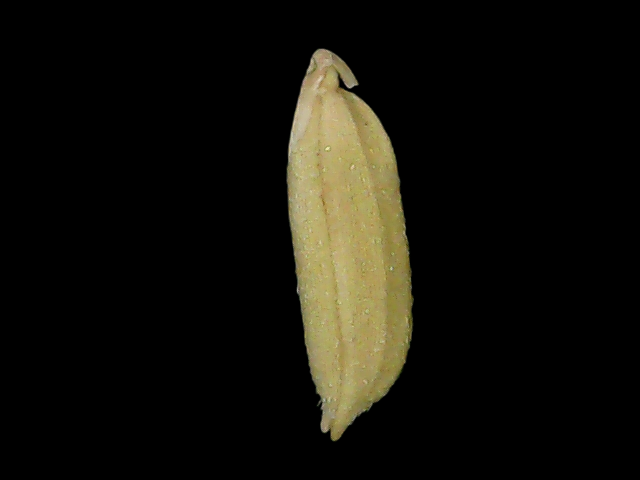
Rice variety: Bd85